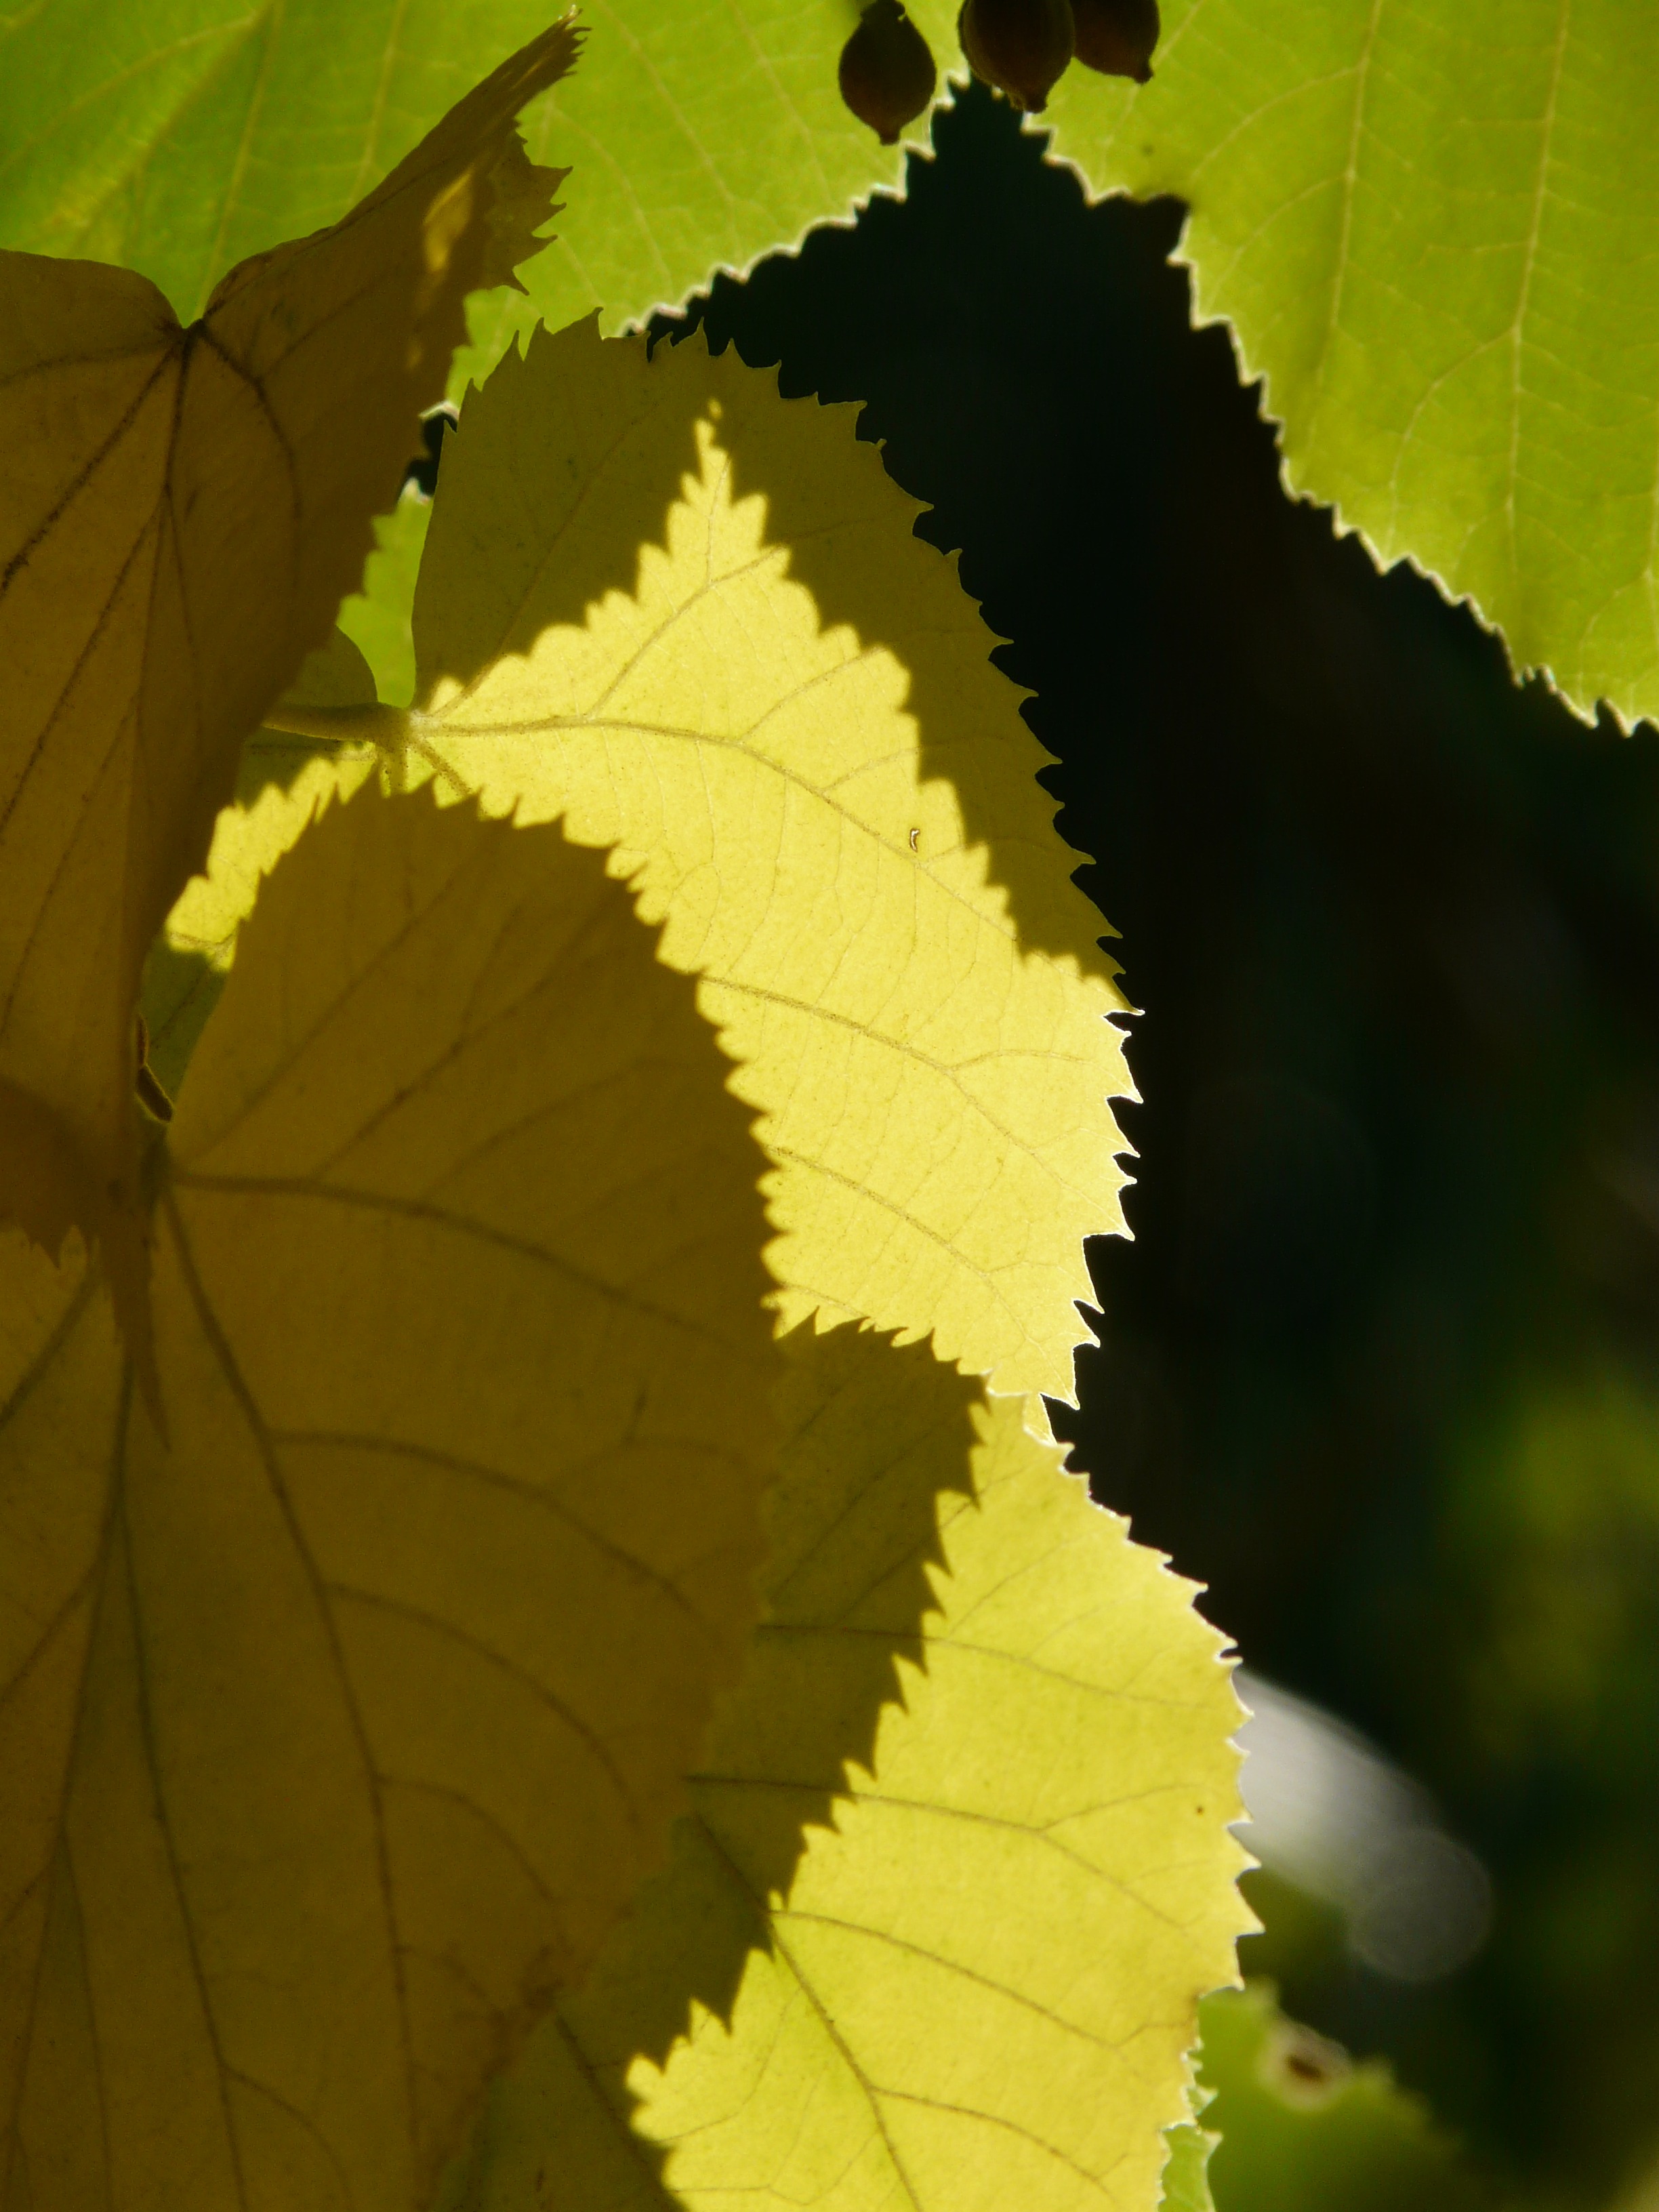
tree, branch, light, plant, sunlight, leaf, flower, green, autumn, shadow, botany, yellow, maple leaf, lime, lime tree, jagged, deciduous tree, edge, leaves, deciduous, linde, malvaceae, smart, back light, flowering plant, grape leaves, mallow, shine through, tilia, lipovina, plant stem, woody plant, land plant, stone lime tree, leaf margin, tilia platyphyllos, summer linde, eurybia linde, sommerlindenbatt